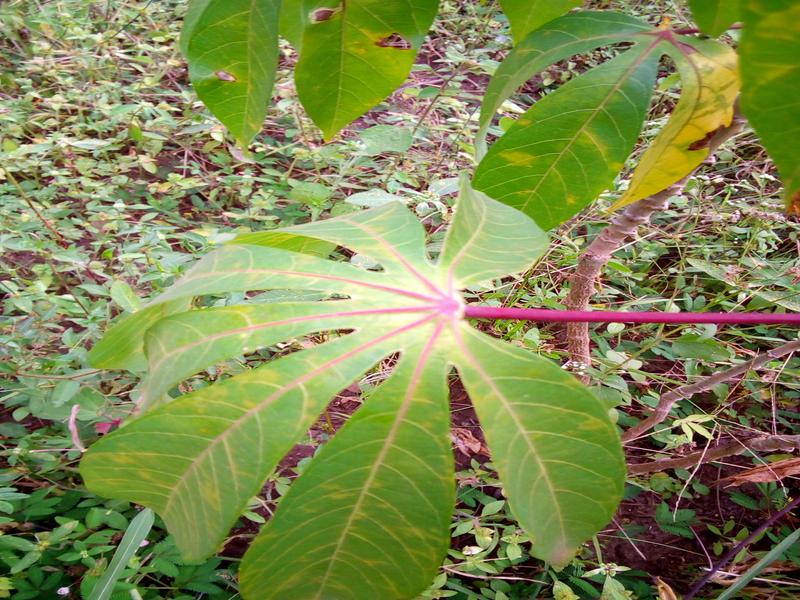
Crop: cassava
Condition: brown_streak_disease